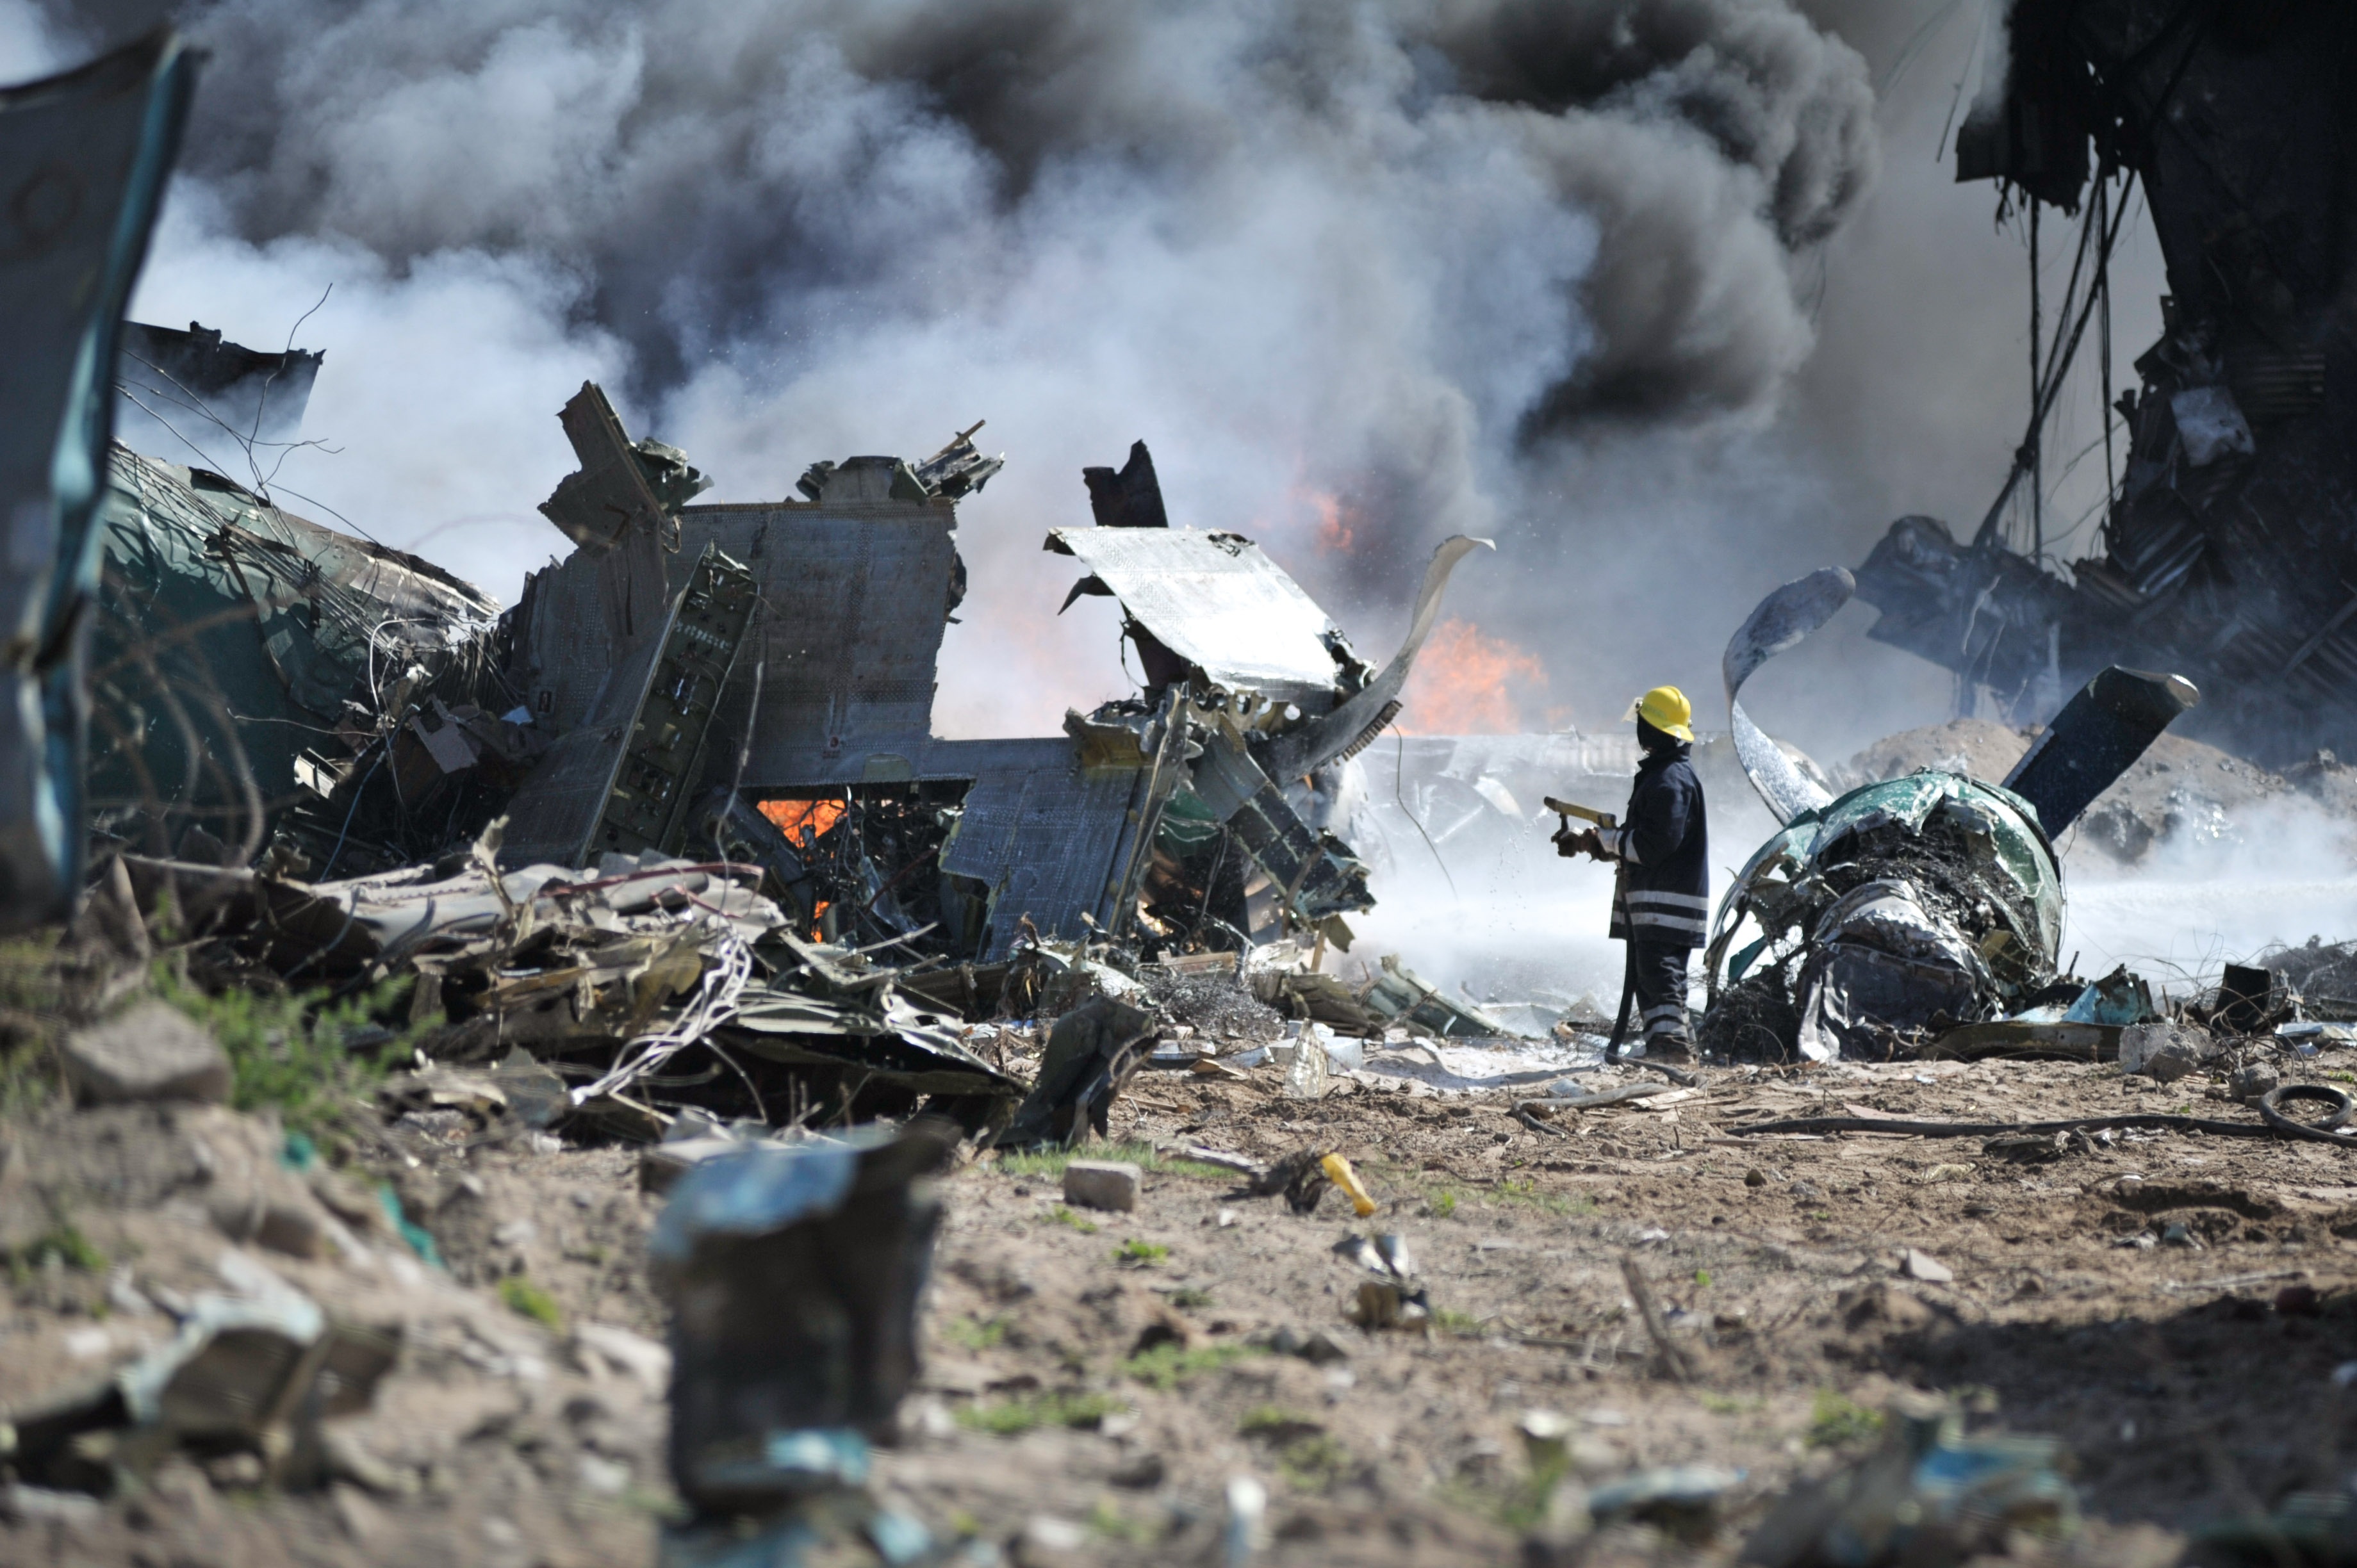
smoke, military, vehicle, flame, fire, dust, explosion, crash, accident, debris, fireman, screenshot, geological phenomenon, first responders